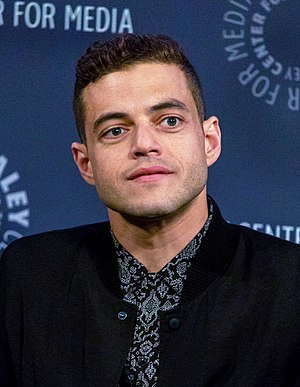
Rami Malek
Rami Said Malek er en amerikansk skuespiller.